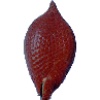
Label: salak